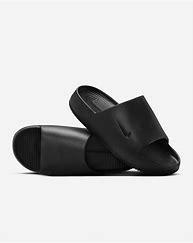
Brand: Nike
Model: Calm